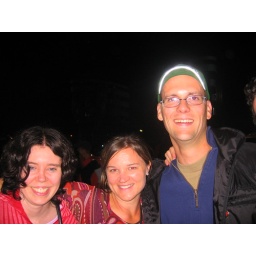
The green hat on Tjericks head prevented me from getting lost in the crowd on at least one piss break.